Coriolis force

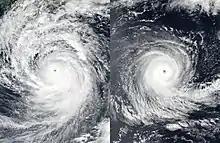
Due to the Coriolis force, low-pressure systems in the Northern hemisphere, like Typhoon Nanmadol (left), rotate counterclockwise, and in the Southern hemisphere, low-pressure systems like Cyclone Darian (right) rotate clockwise.

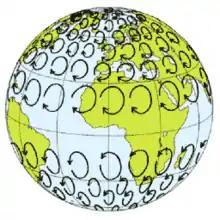
Schematic representation of inertial circles of air masses in the absence of other forces, calculated for a wind speed of approximately .

Perhaps the most important impact of the Coriolis effect is in the large-scale dynamics of the oceans and the atmosphere. In meteorology and oceanography, it is convenient to postulate a rotating frame of reference wherein the Earth is stationary. In accommodation of that provisional postulation, the centrifugal and Coriolis forces are introduced. Their relative importance is determined by the applicable Rossby numbers. Tornadoes have high Rossby numbers, so, while tornado-associated centrifugal forces are quite substantial, Coriolis forces associated with tornadoes are for practical purposes negligible.